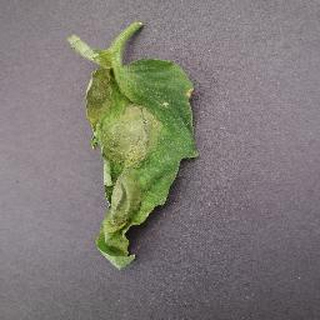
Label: tomato_late_blight